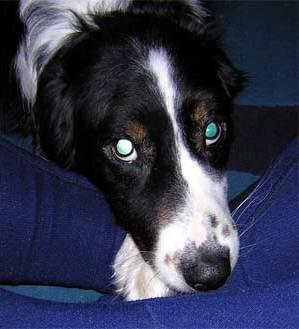
dog